Randy Choate

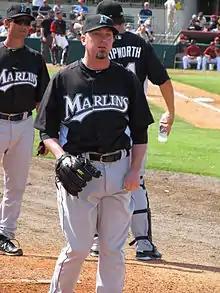
Choate with the Marlins in spring training, 2011

On December 15, 2010, Choate agreed to a two-year, $2.5 million contract with the Florida Marlins. He was 1–1 with a 2.16 ERA in 98 games over the next season and a half with the Marlins.